Stourpaine

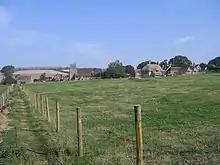
The view northwards to Stourpaine, with Holy Trinity parish church in the distance

A gift of land to the church is recorded in the Domesday Book of 1086. The church of the Holy Trinity is medieval; in the 15th century the tower and nave were rebuilt in the Perpendicular style so that the nave was enlarged. Box pews were installed in the 18th century but by the 19th century the church was so dilapidated that rebuilding was undertaken (apart from the tower); the architect for the rebuilding was T. H. Wyatt.